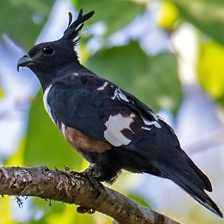
Species: BLACK BAZA
Scientific name: AVICEDA LEUPHOTES